Calgary air force stations

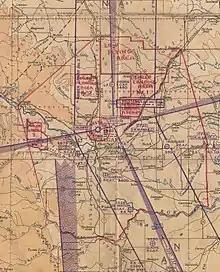
Air navigation chart of the Calgary area, circa 1944

In 1935 the RCAF constructed a landing field on a section of the Canadian Army's Currie Barracks located in southwest Calgary. The airfield was known as Currie Field or the Calgary Military Airport. In 1938, the aerodrome was home to two RCAF squadrons: No. 3 (Bomber) Squadron with the Westland Wapiti and No. 1 (Fighter) Squadron with the Armstrong Whitworth Siskin and later, the Hawker Hurricane. No. 1 (F) Squadron was renumbered to 401 Squadron when it was posted overseas for combat duty. During the Second World War, the British Commonwealth Air Training Plan (BCATP) established "No. 3 Service Flying Training School" (SFTS) at the airfield. Aircraft flown at this school were Avro Ansons and Cessna Cranes. No. 3 SFTS closed on September 28, 1945.